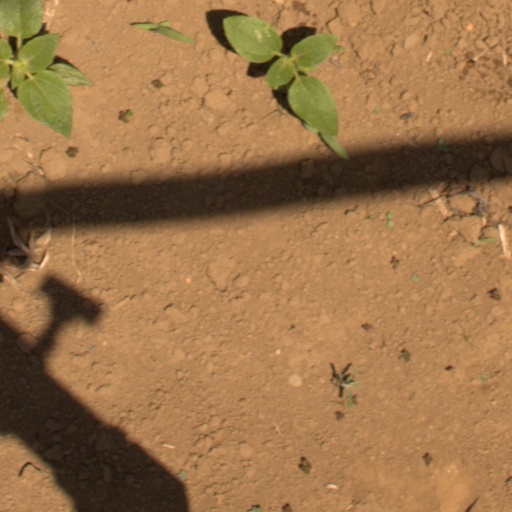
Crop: Jerusalem artichoke